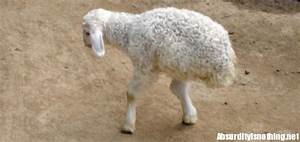
Label: pecora